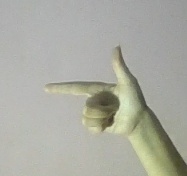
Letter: yaa